Describe the emotion expressed in this image:  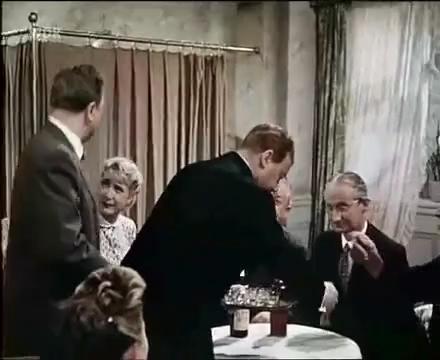
This person displays Suffering, valence and arousal with low intensity.